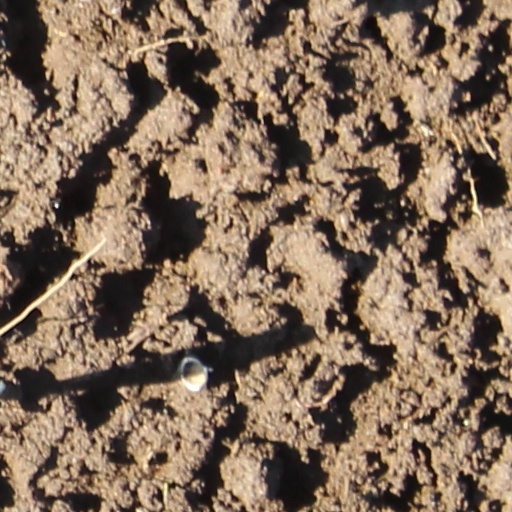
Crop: wheat